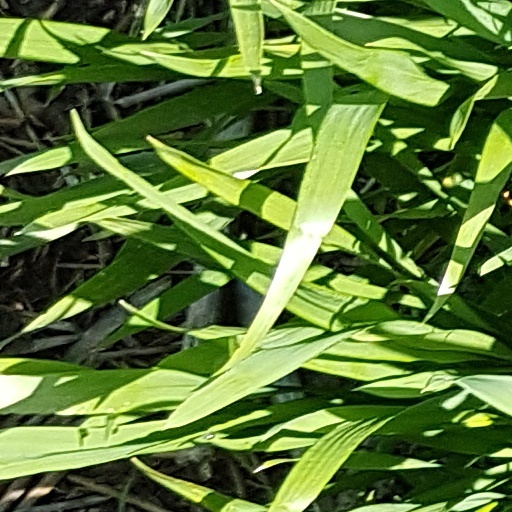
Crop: wheat